Theodore Frelinghuysen Jewell

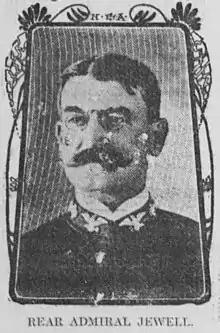
Jewell circa 1904

Theodore Frelinghuysen Jewell (August 5, 1844 – July 26, 1932) was a rear admiral of the United States Navy.